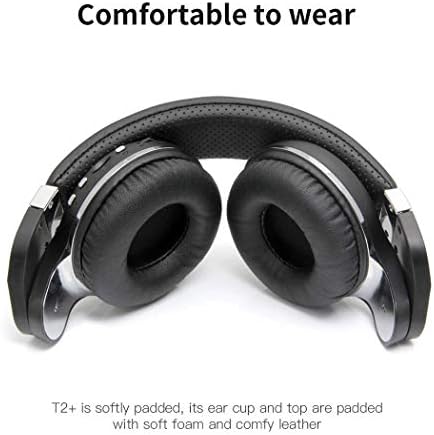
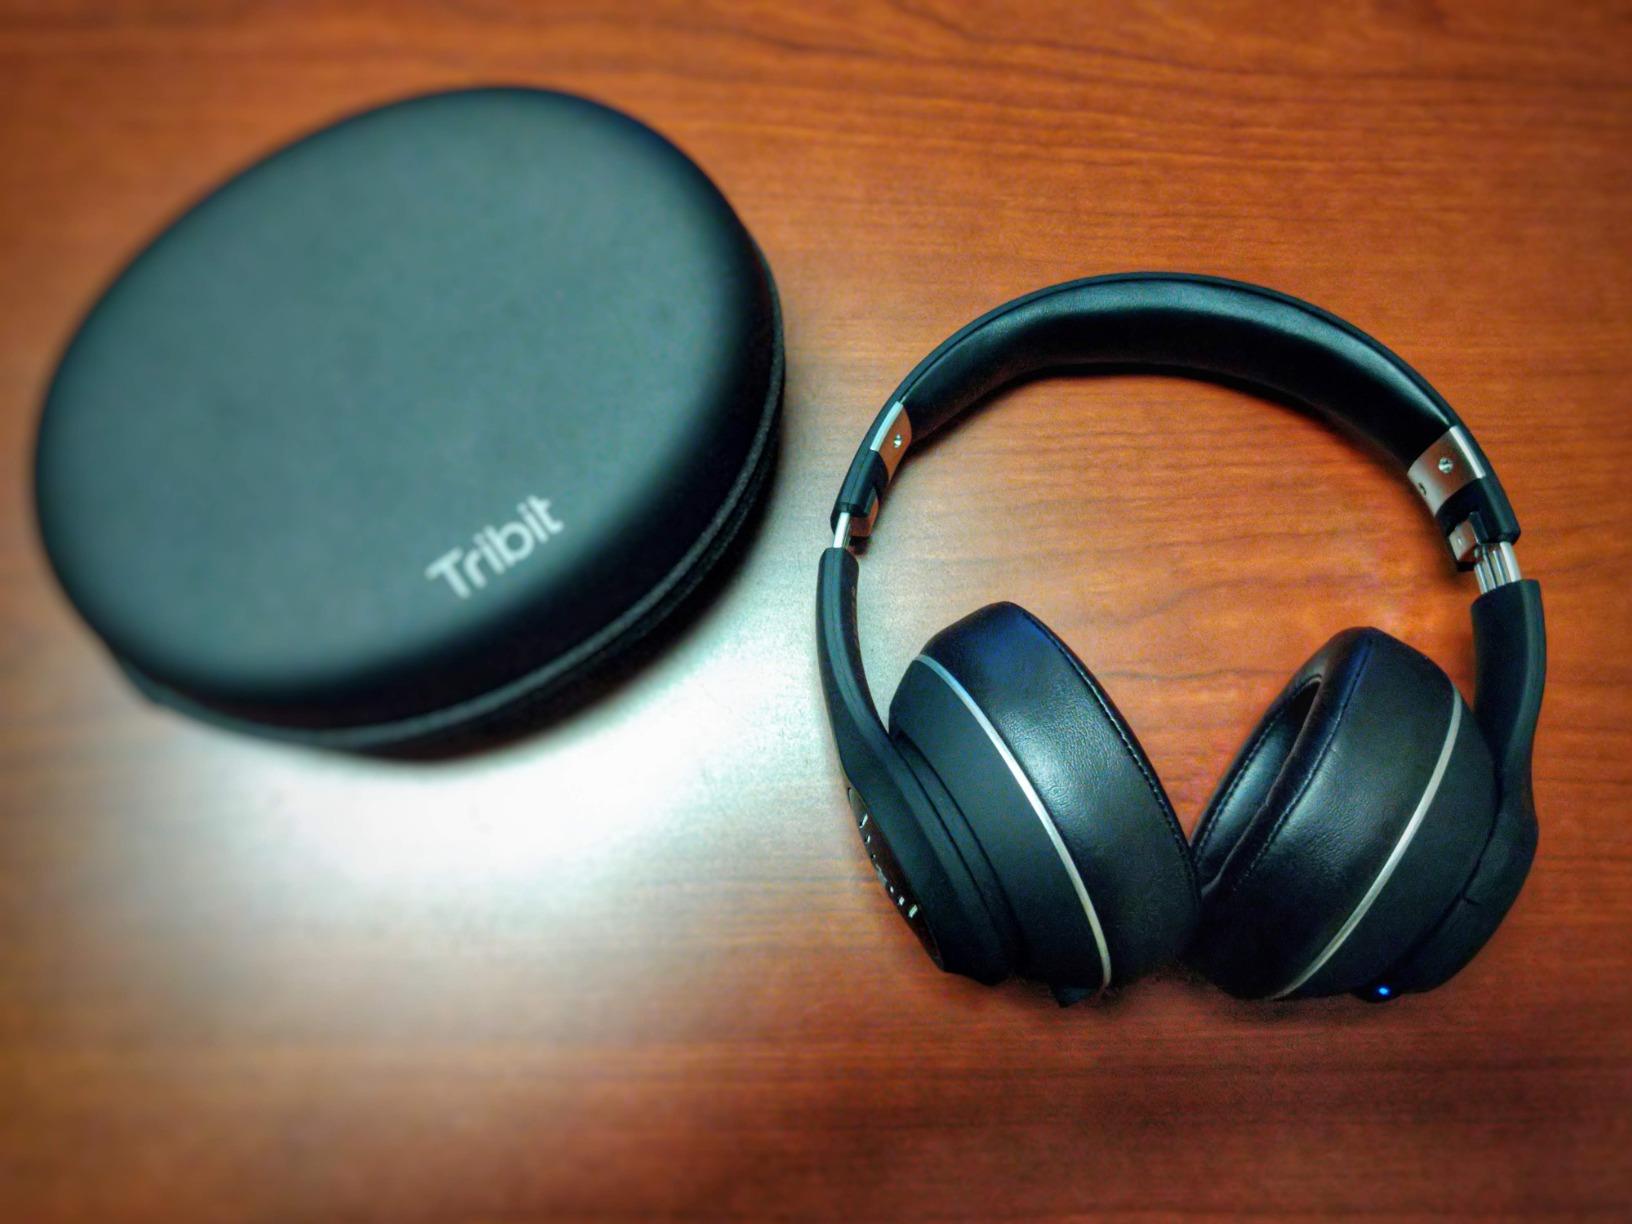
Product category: headphones
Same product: no